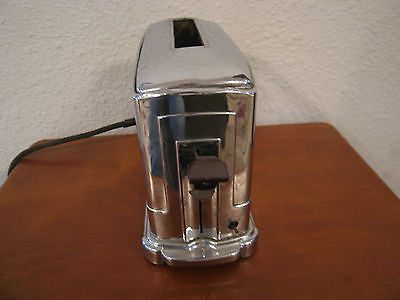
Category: toaster